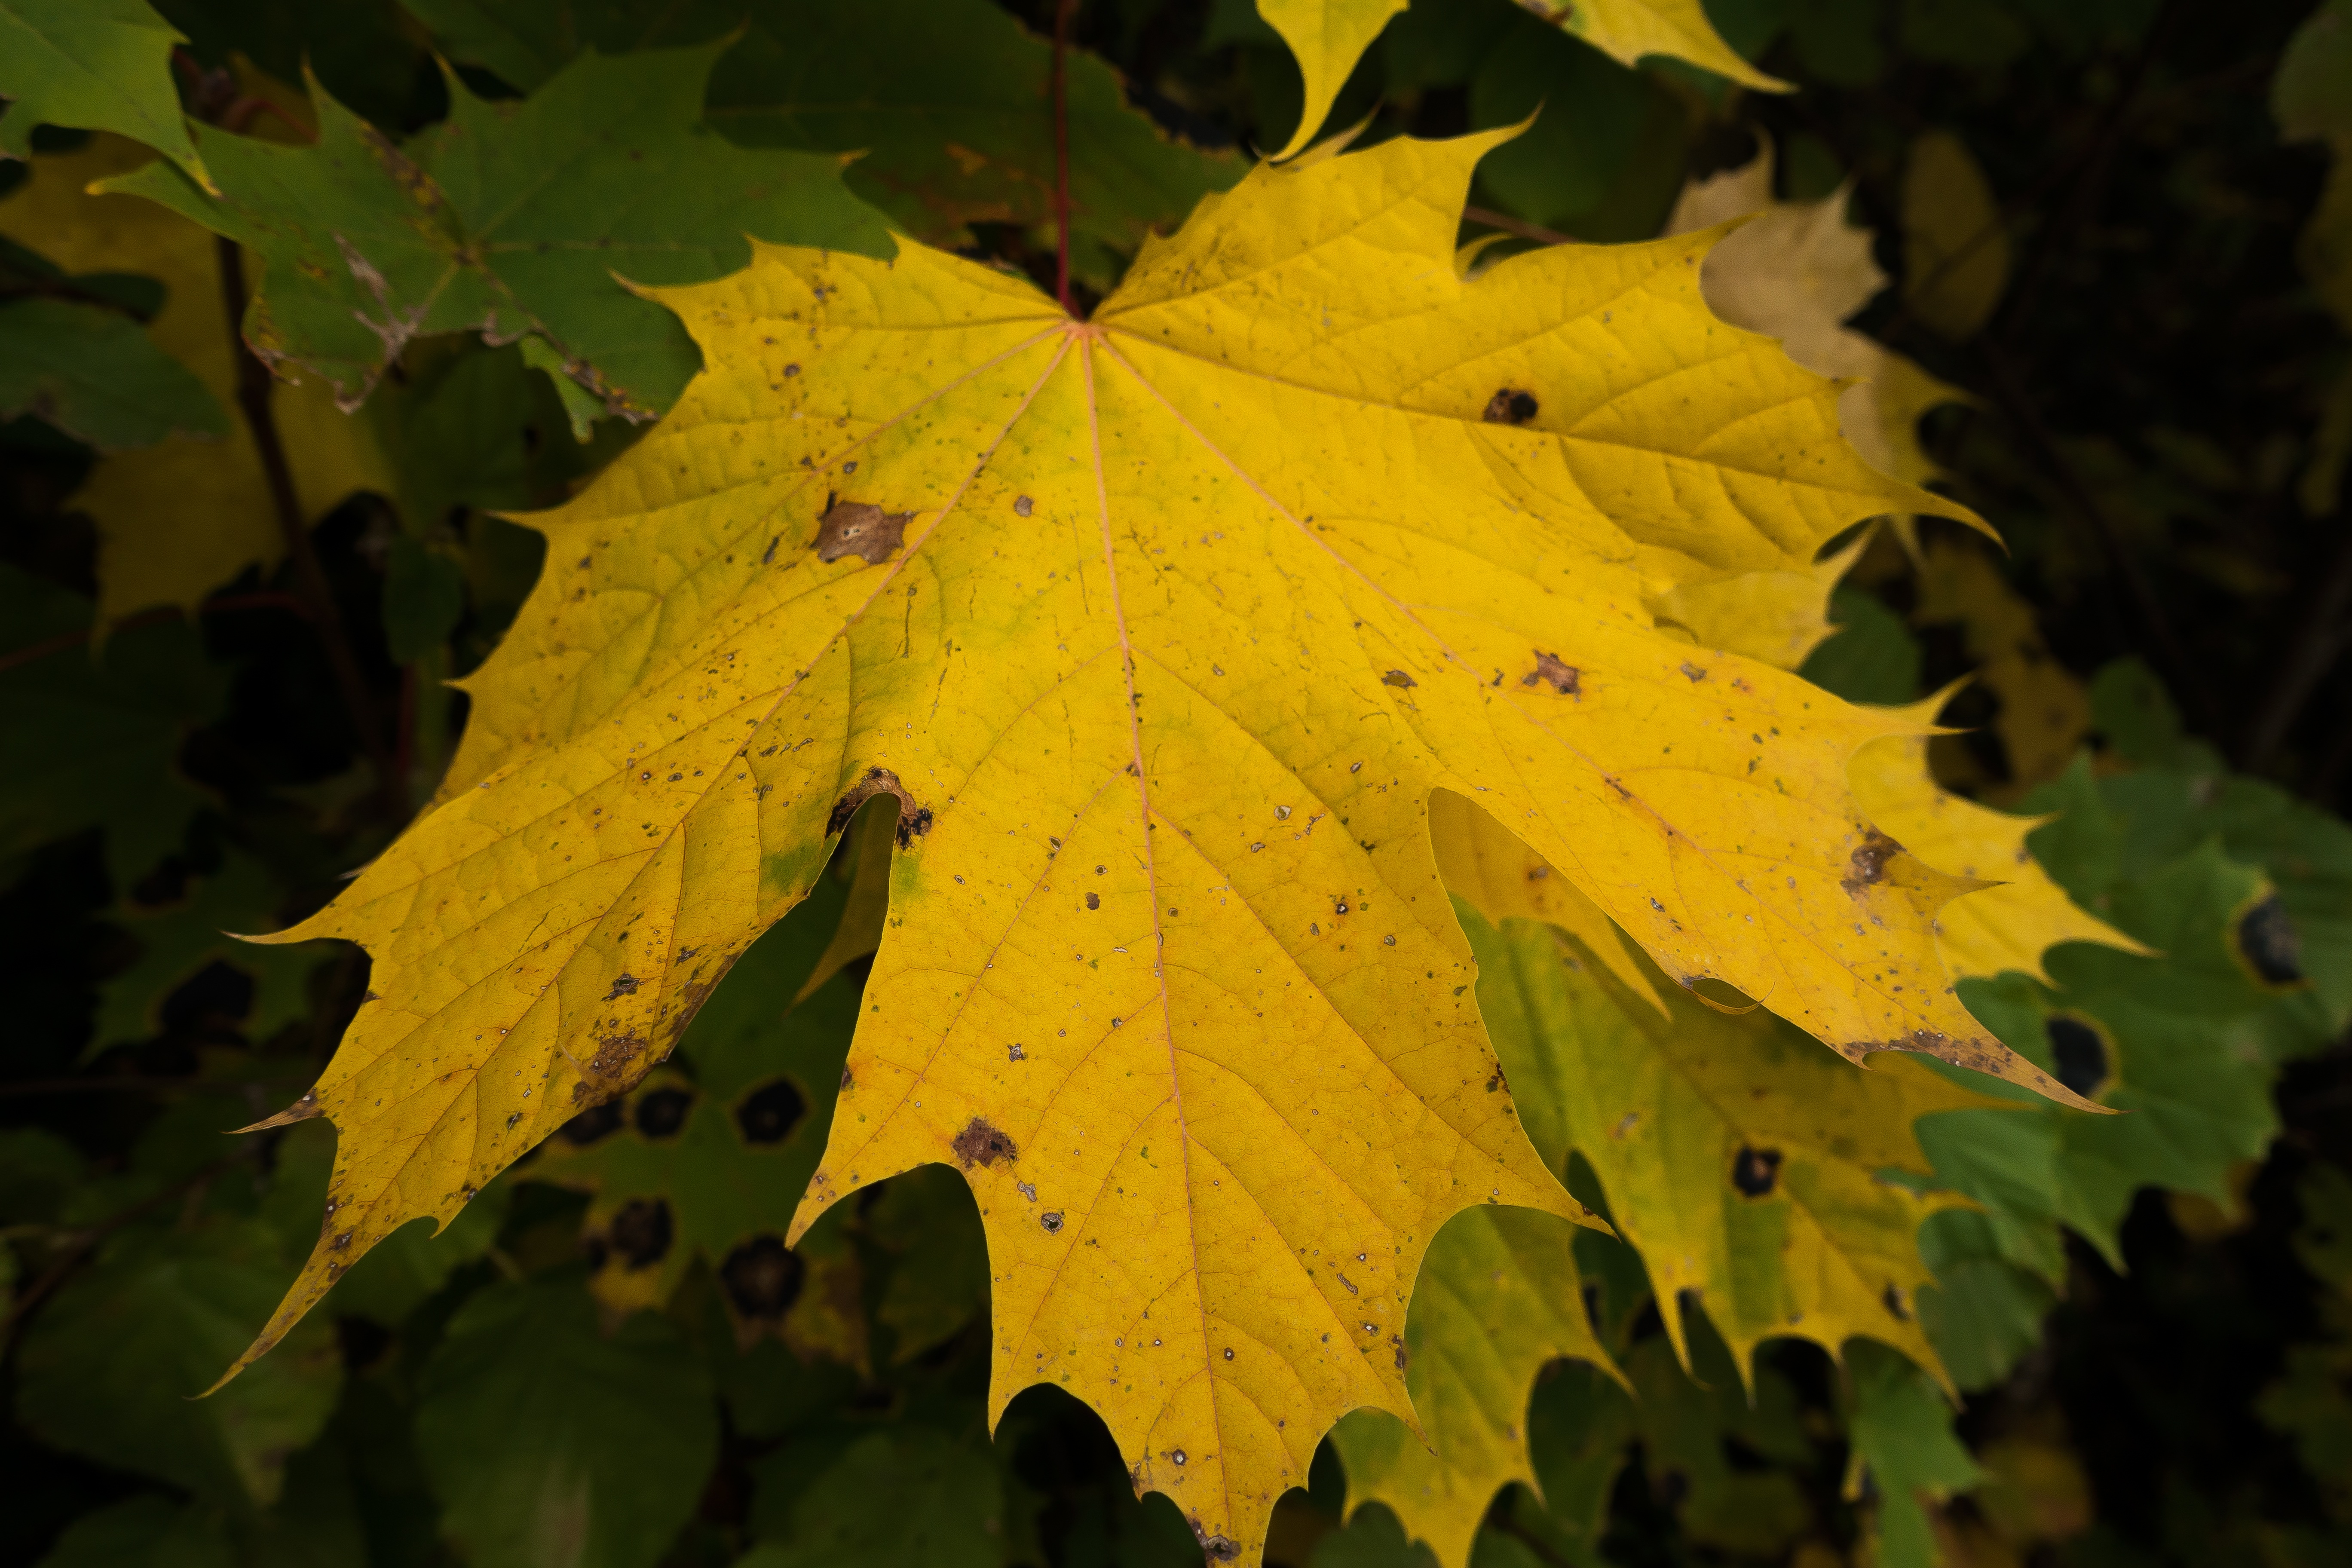
tree, nature, branch, plant, sunlight, leaf, green, autumn, colorful, yellow, season, maple, maple tree, maple leaf, coloring, leaves, bright, deciduous, fall color, flowering plant, maidenhair tree, grape leaves, woody plant, land plant